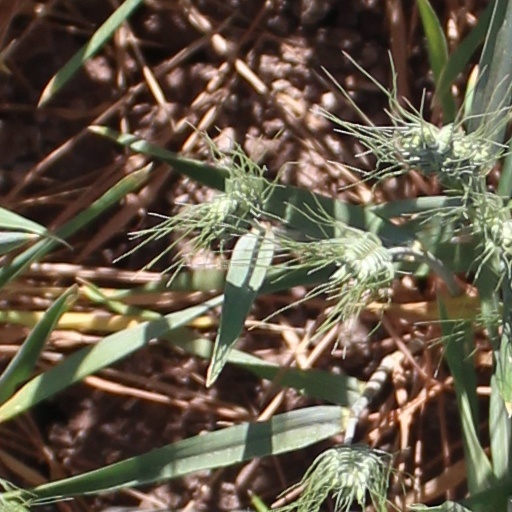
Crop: wheat